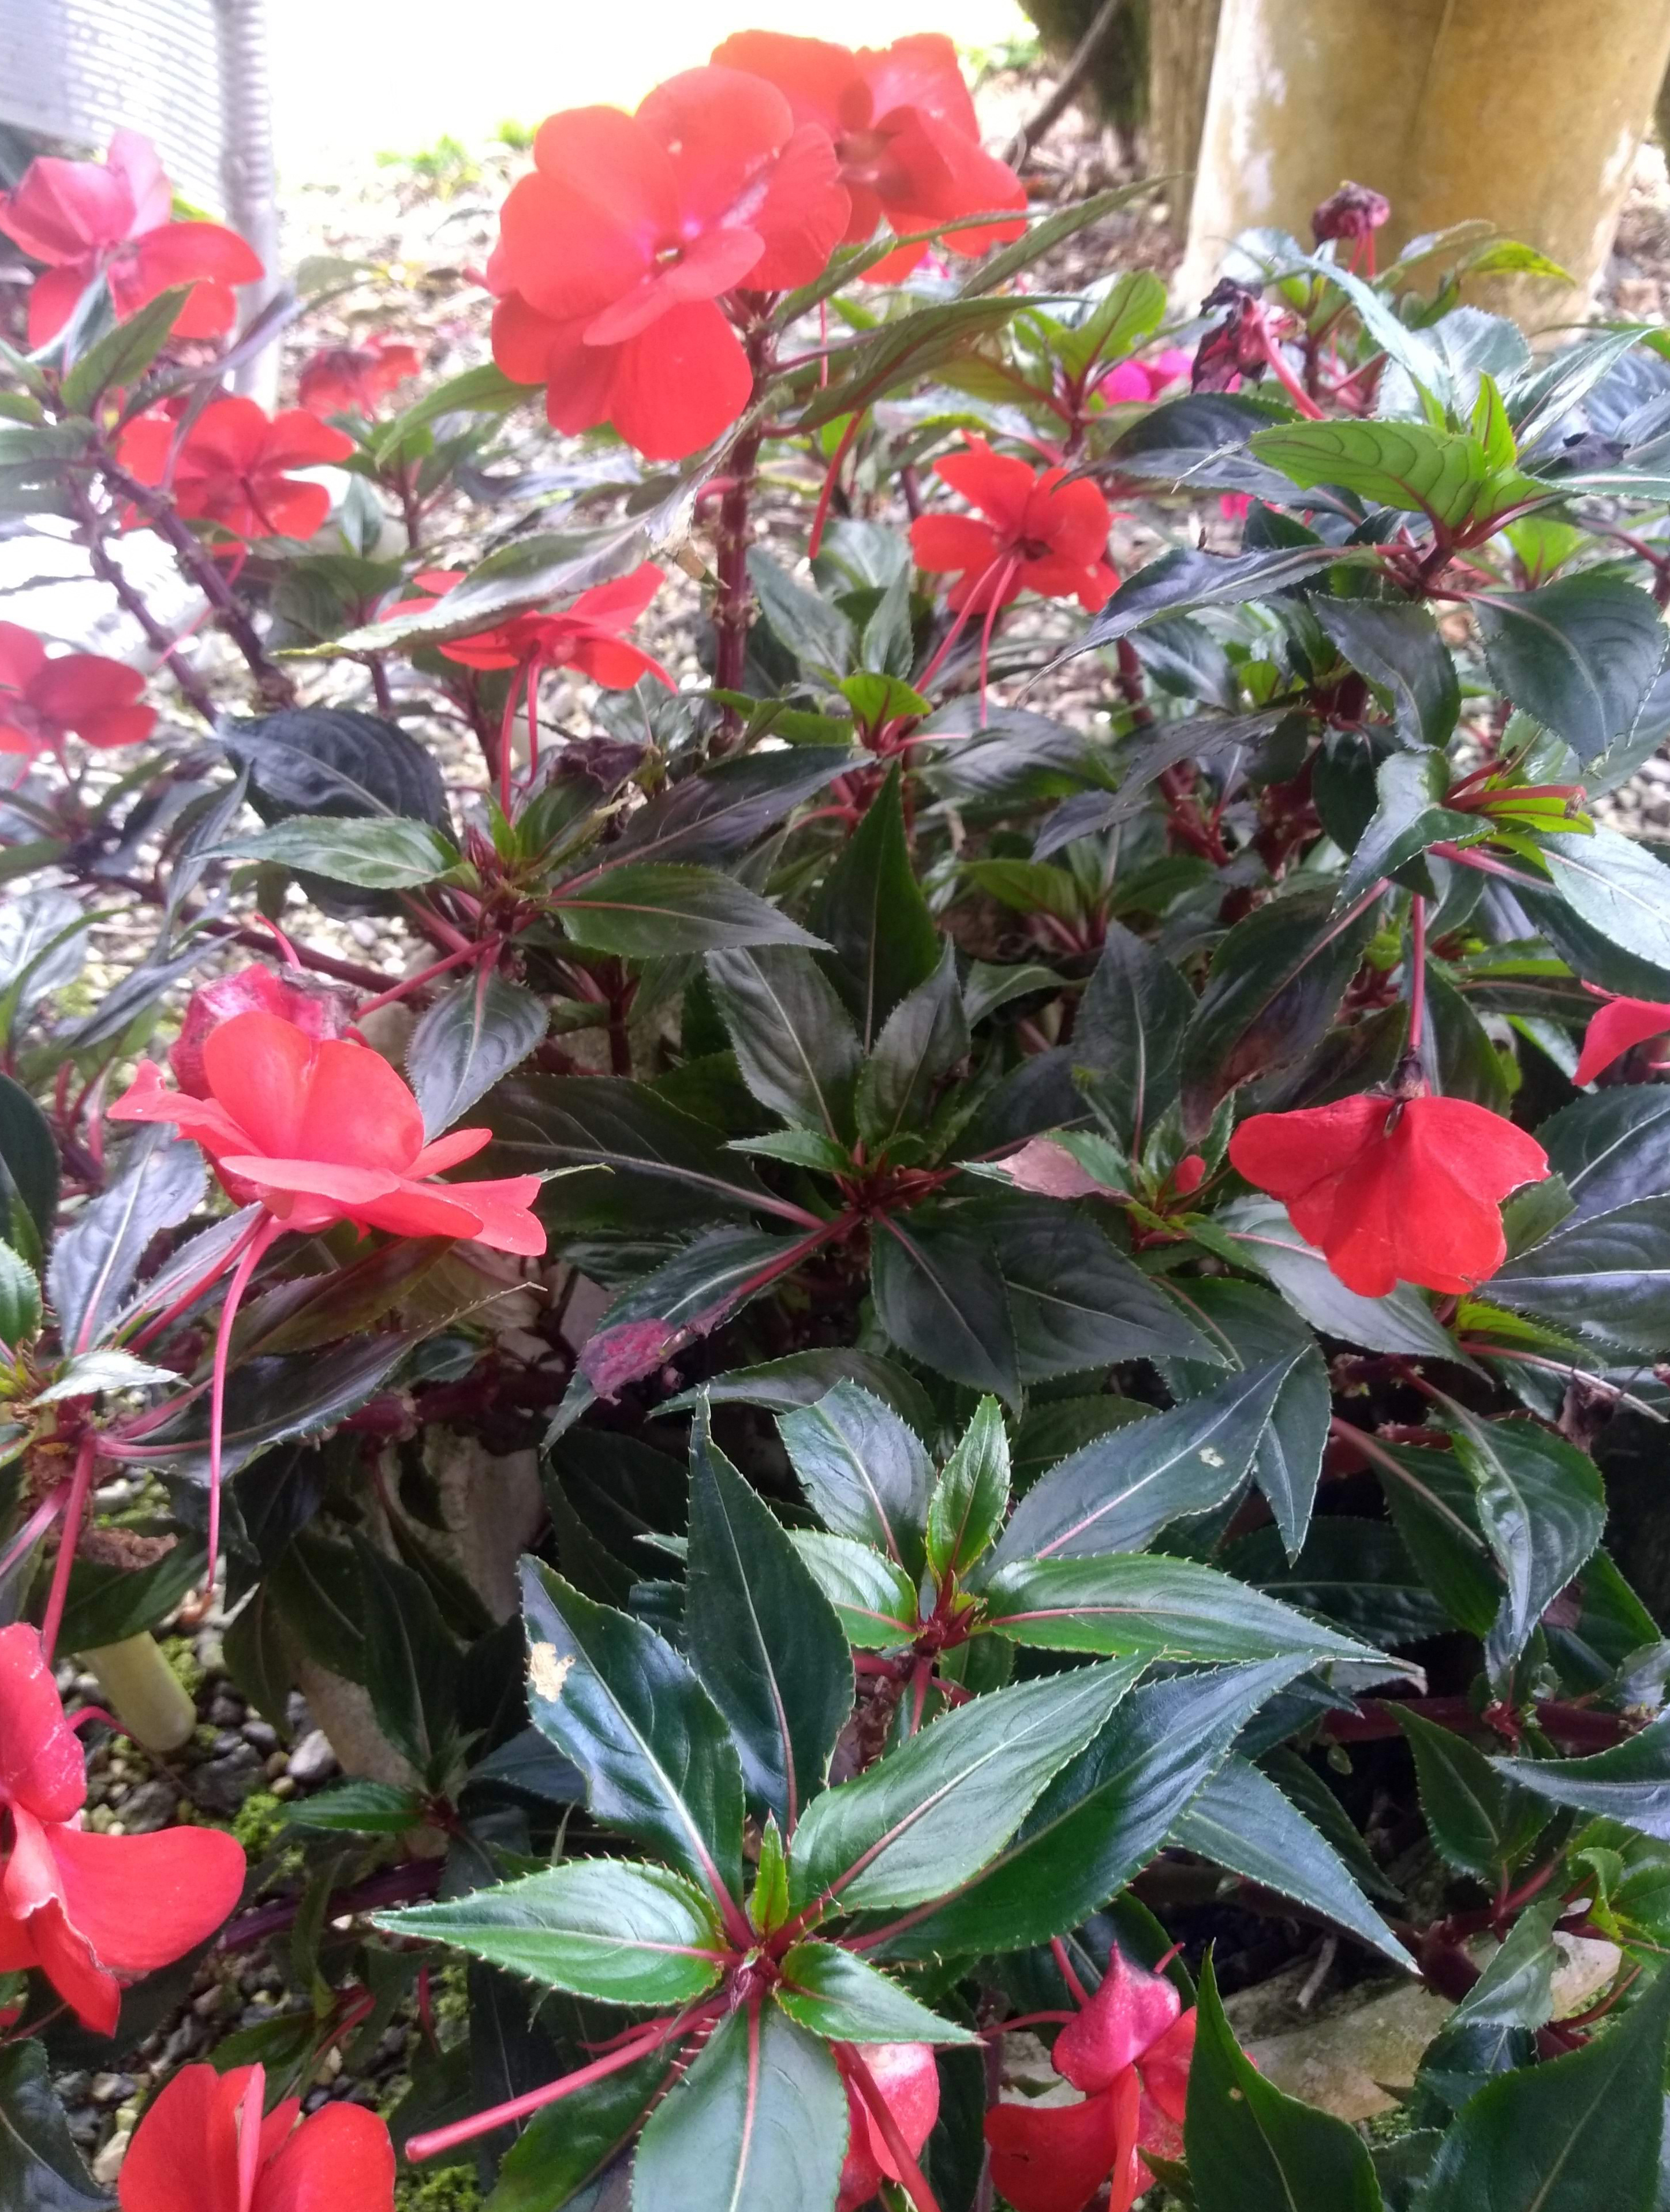
flower, plant, flowering plant, annual plant, busy lizzie, shrub, azalea